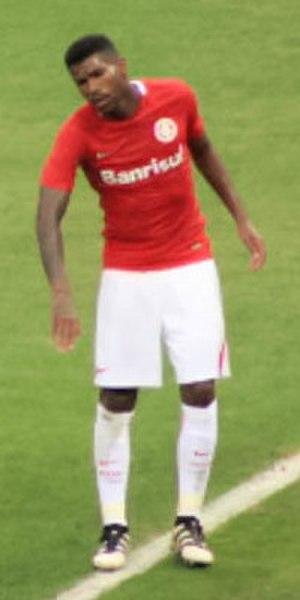
Geferson, né le 13 mai 1994 à Lauro de Freitas, est un footballeur brésilien qui évolue au poste de défenseur au CSKA Sofia.